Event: Nepal Earthquake
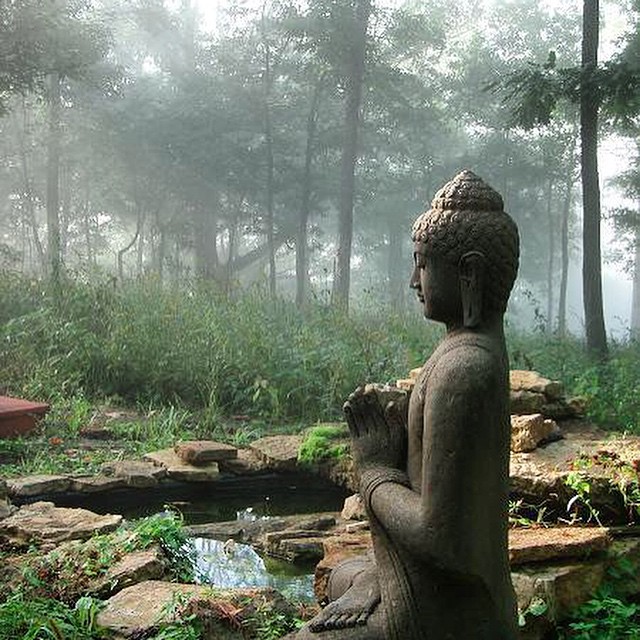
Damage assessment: no_damage